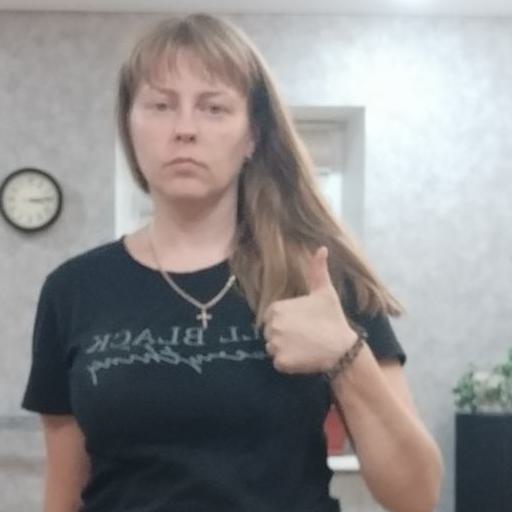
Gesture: like